The New Adventures of Vidocq

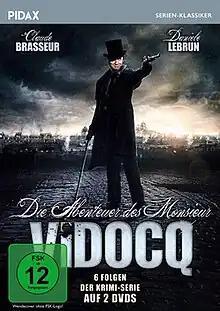
German DVD cover

The New Adventures of Vidocq (French: Les nouvelles aventures de Vidocq, German: Die Abenteuer des Monsieur Vidocq) is a historical crime television series which originally ran from 1971 to 1973. It was a co-production between France and West Germany, with shooting taking place partly at the Bavaria Studios in Munich. The main character is based on the life of Eugène François Vidocq, an early nineteenth century criminal turned crime-fighter. A previous series "Vidocq" had been made in 1967.